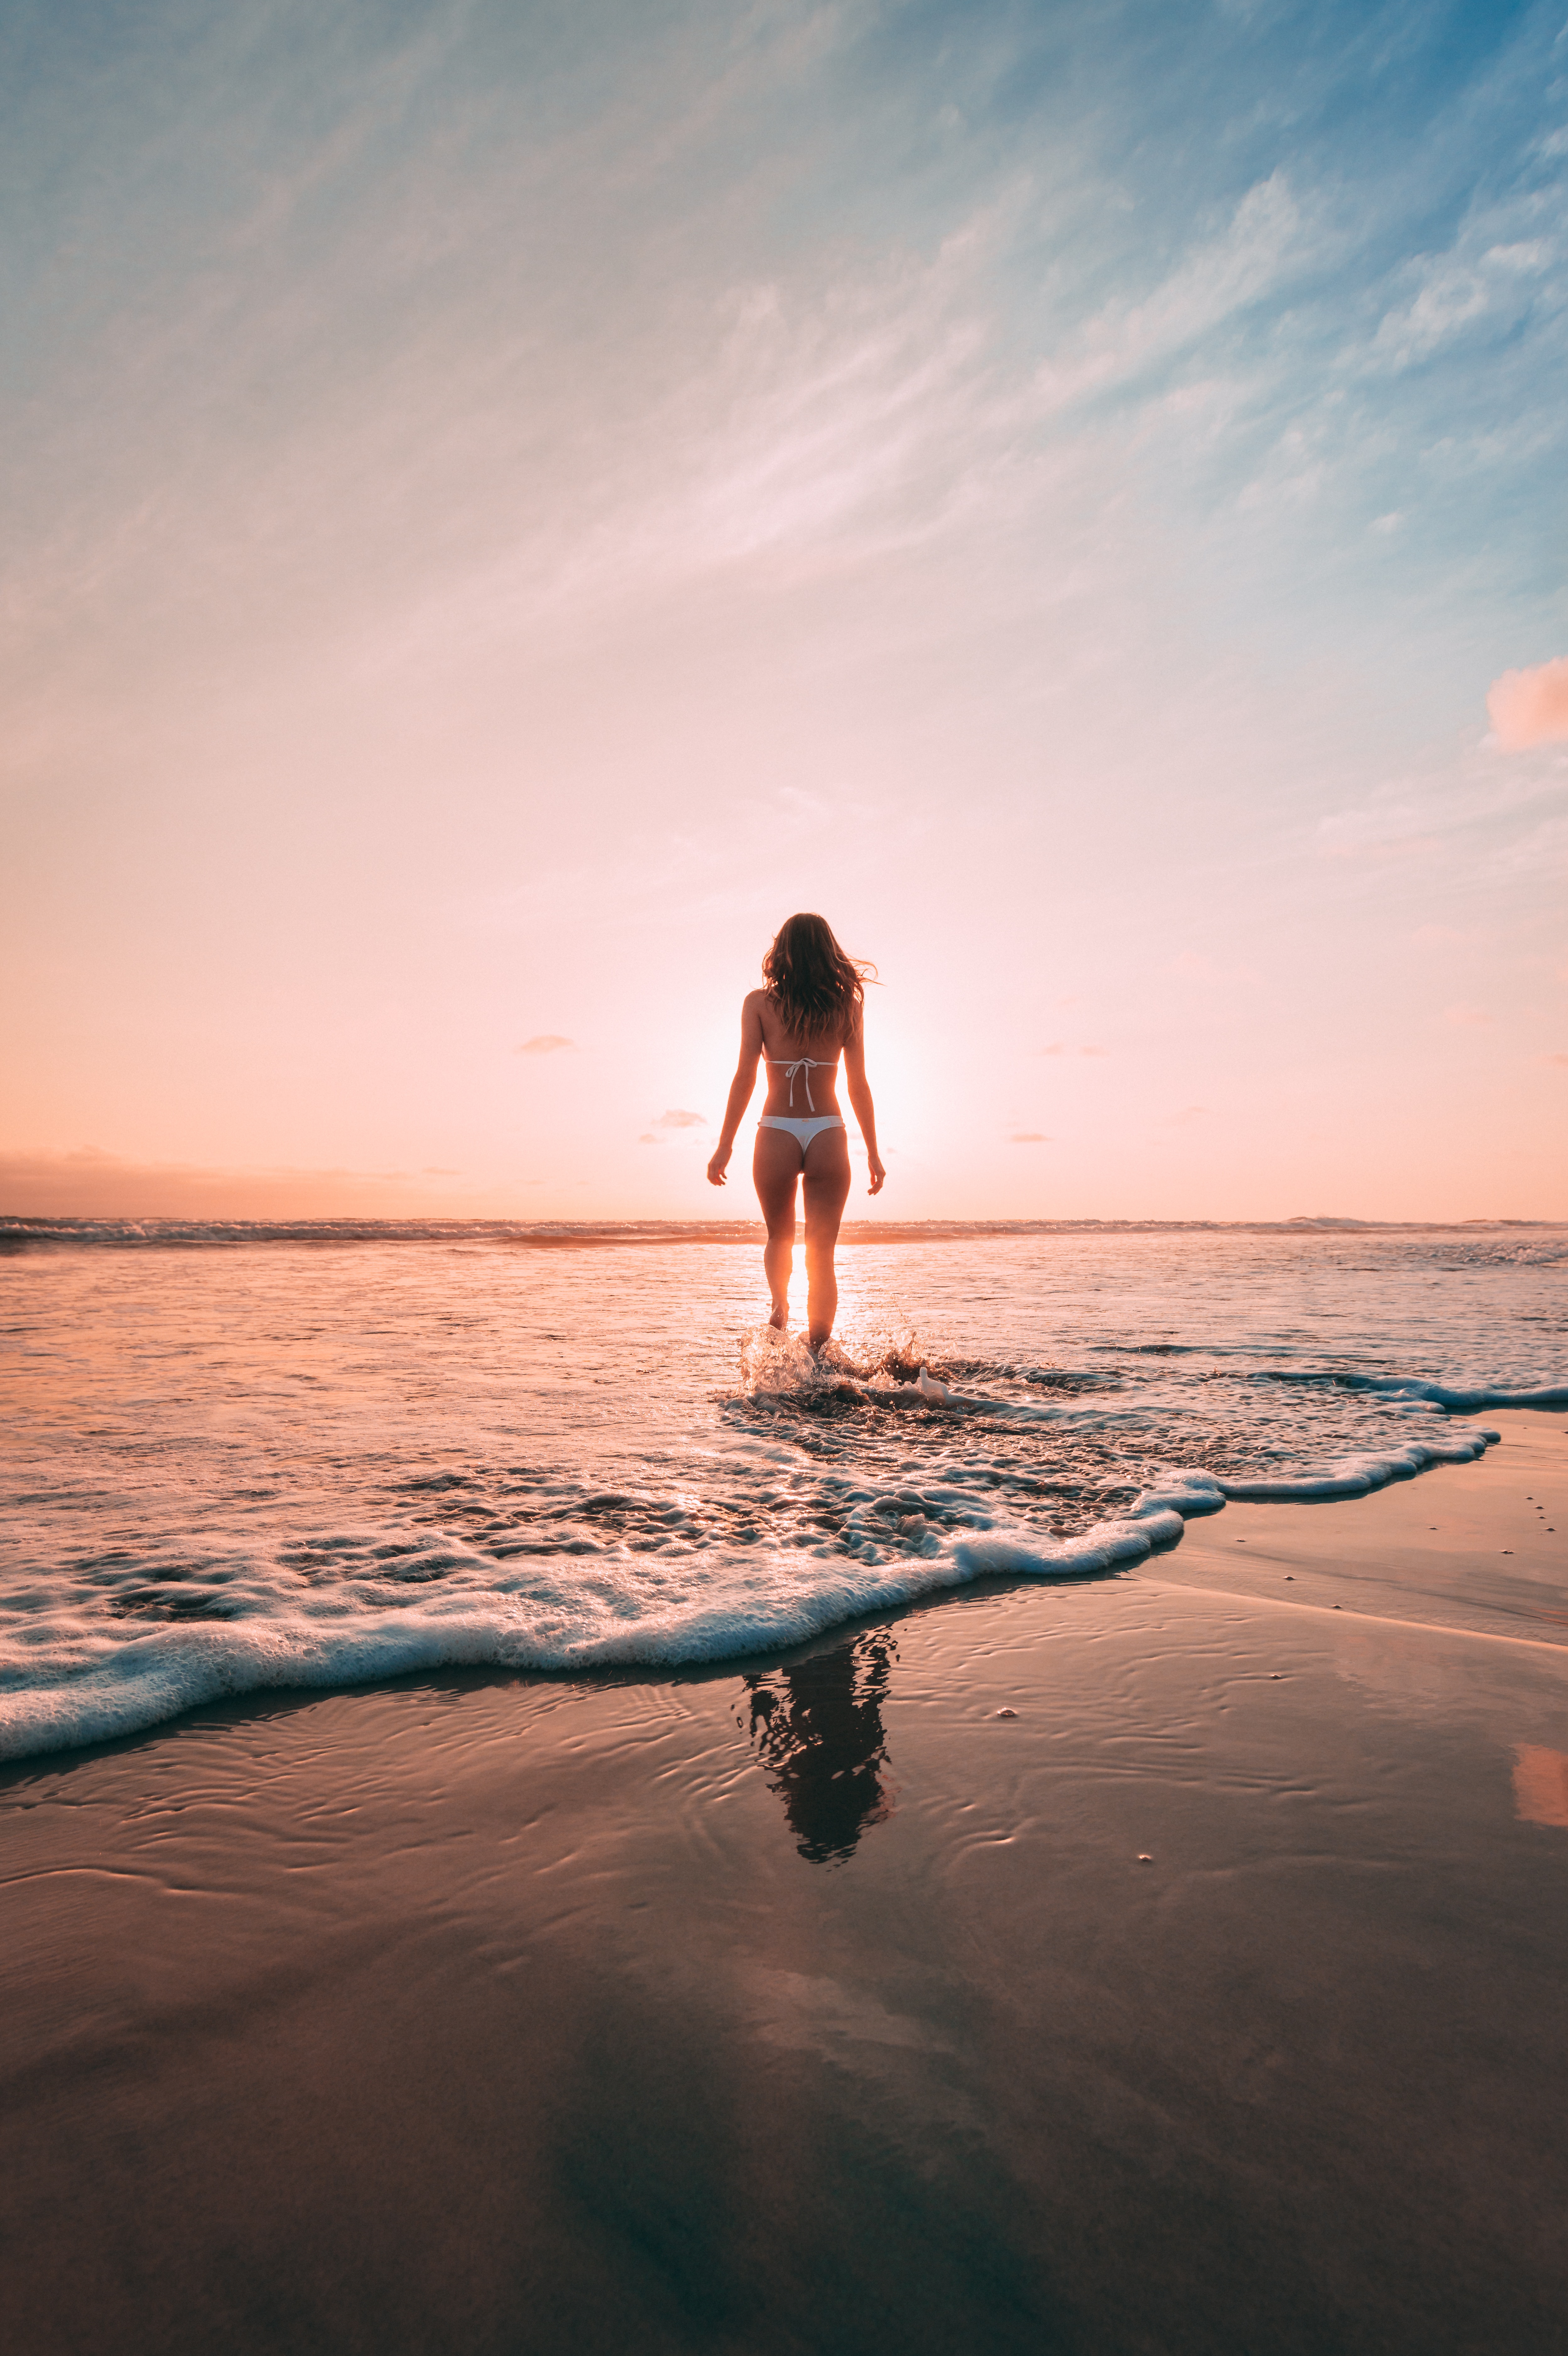
People in nature, People on beach, sky, sea, water, horizon, ocean, reflection, beach, wave, fun, vacation, standing, summer, coast, happy, sunset, calm, photography, evening, shore, sunlight, sunrise, dusk, tide, dawn, cloud, wind wave, leisure